Zac Sunderland

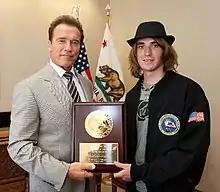
Zac Sunderland (right) with California Governor Arnold Schwarzenegger in August 2009

Zachary Tristan Sunderland (born November 29, 1991) is an American former sailor who was the first person under the age of 18 to sail solo around the world. Sunderland completed his trip after 13 months and 2 days at sea on July 16, 2009 at age 17. The record was previously held by Australian David Dicks, and was surpassed on August 27, 2009 by Michael Perham of England. Sunderland is the youngest American to complete a circumnavigation, surpassing Brian Caldwell, who finished in 1996 at age 20. However, Sunderland's record was not recognized by Guinness World Records, or by the World Sailing Speed Record Council.